Ceremonial ship launching

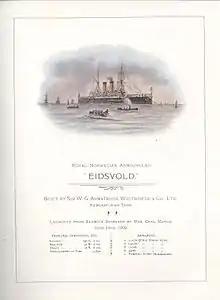
"Eidsvold" launch card in Tyne & Wear Archives & Museums collection item 450/1, launched at Elswick 14 June 1900 for the Royal Norwegian Navy.

The liturgical aspects of ship christenings, or baptisms, continued in Catholic countries, while the Reformation seems to have put a stop to them for a time in Protestant Europe. By the 17th century, for example, English launchings were secular affairs. The christening party for the launch of the 64-gun ship of the line in 1610 included the Prince of Wales and famed naval constructor Phineas Pett, who was master shipwright at the Woolwich yard. Pett described the proceedings: